Truth vs Hype

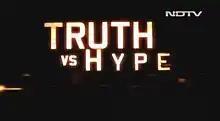
The title logo of the series

Truth vs Hype is an Indian weekly current affairs programme produced by Ambika Varma and presented by Sreenivasan Jain in the English news channel New Delhi Television 24x7 (NDTV 24x7). In most episodes, Jain travels to various parts of India to discuss a major news story of the week, with help of additional inputs from New Delhi Television correspondents. The program, launched in September 2011, was praised for breaking away from the stereotypical Indian format of "talking-heads" discussion on prime time news television.